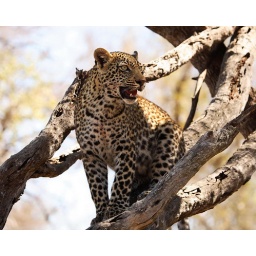
This young cub was in the tree due to Lions stealing its kill (best viewed large)